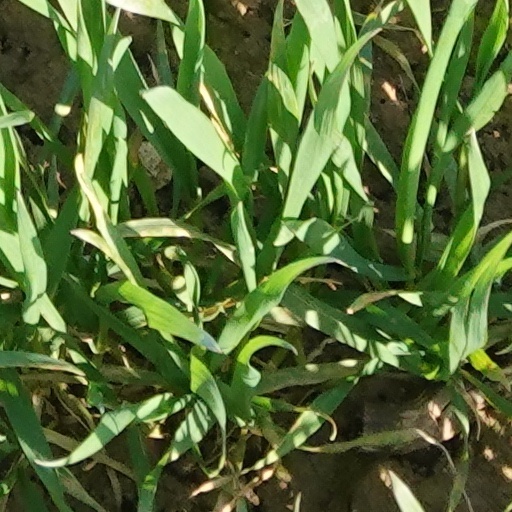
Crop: wheat